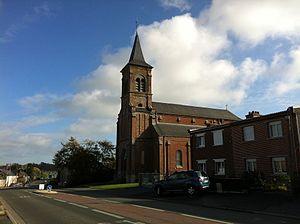
La Groise est une commune française située dans le département du Nord, en région Hauts-de-France.